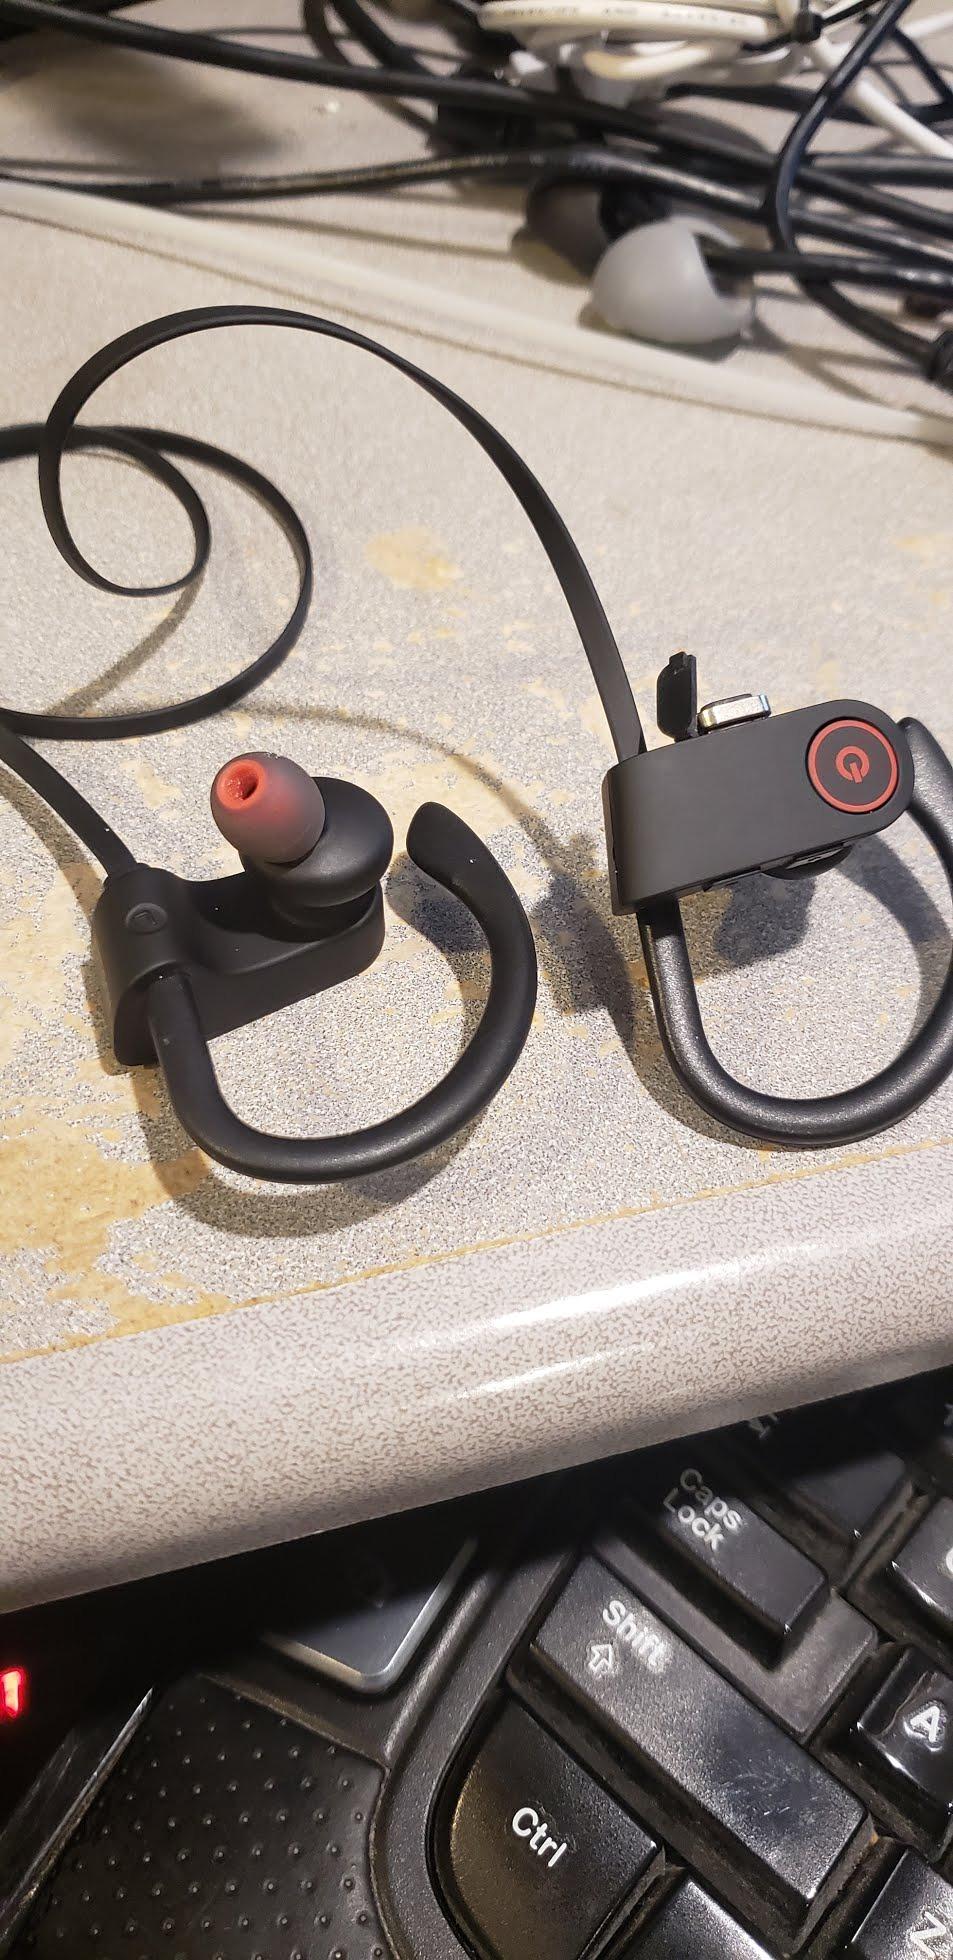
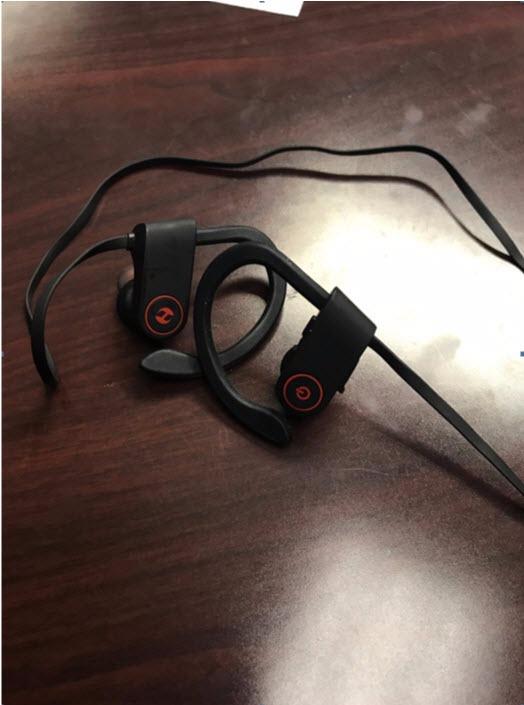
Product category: headphones
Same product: yes